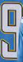
Number: 9